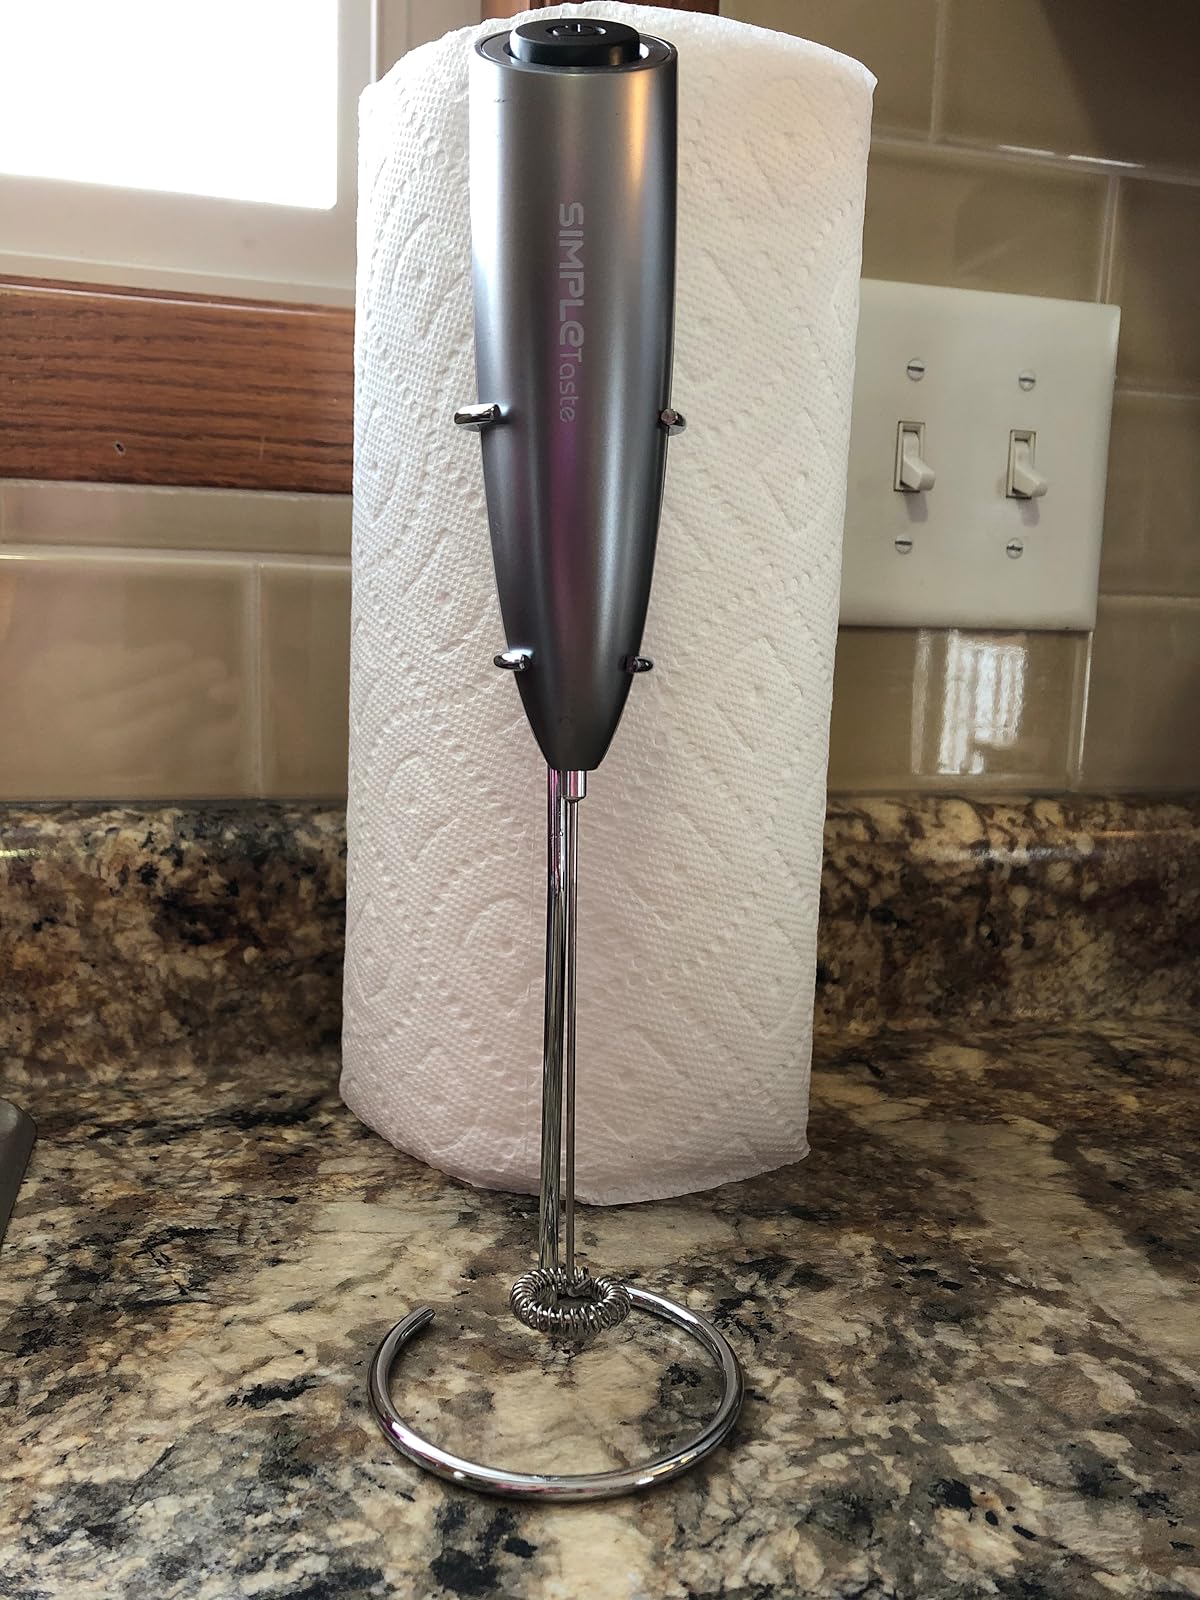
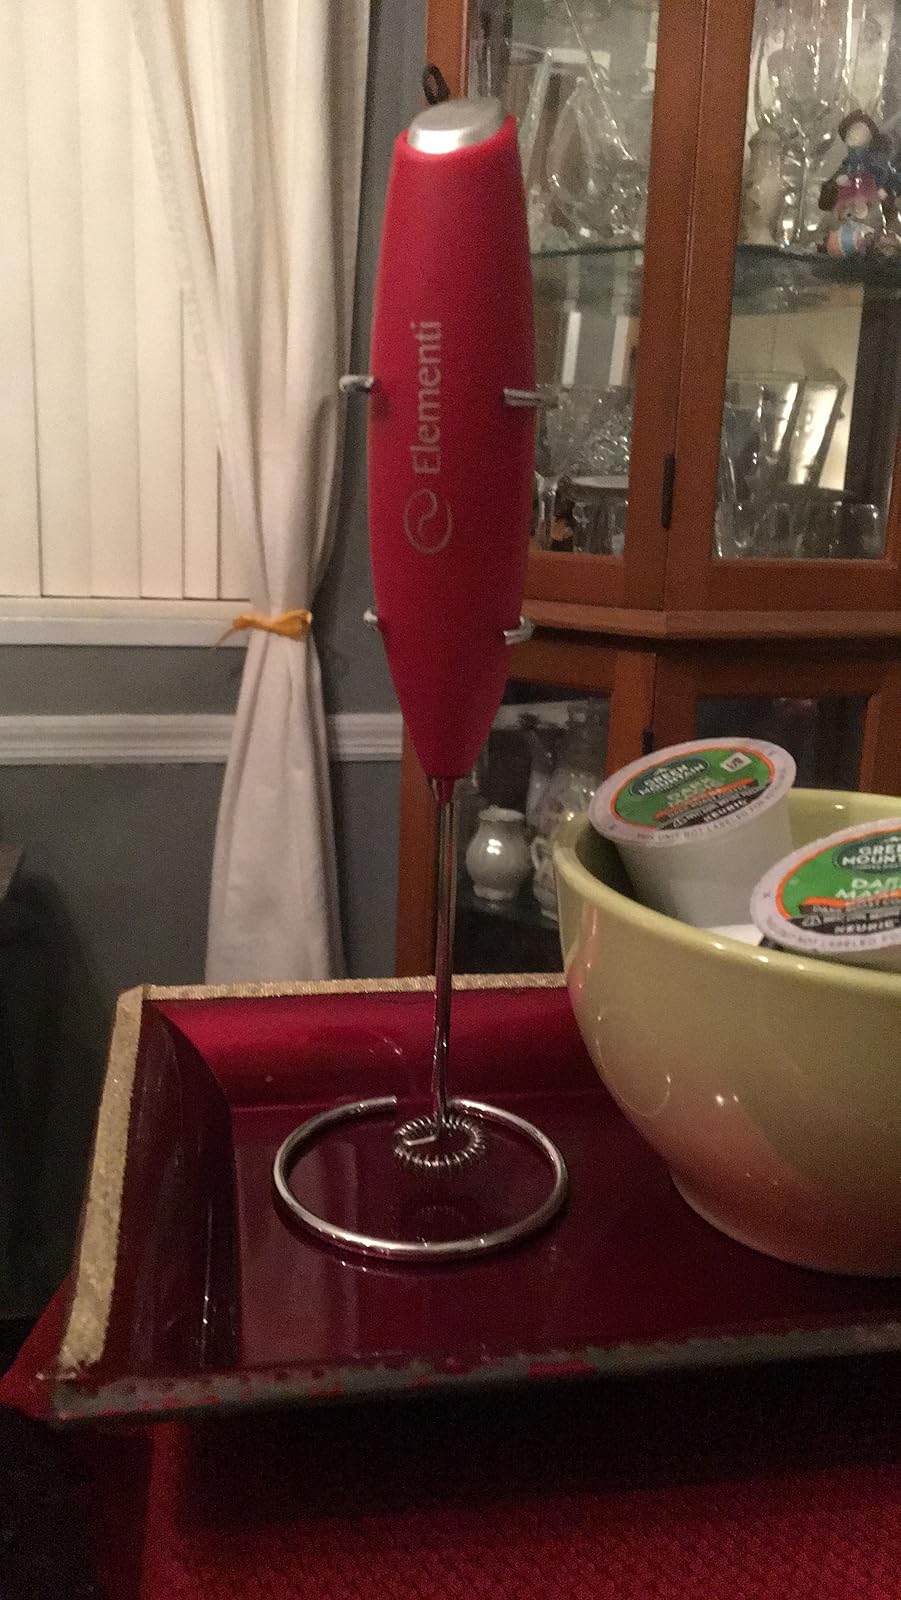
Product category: items_mixer
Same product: no